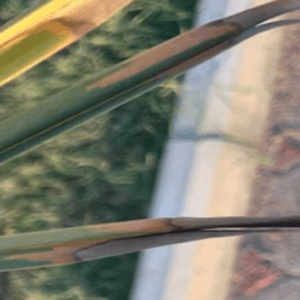
Label: Manganese Deficiency